Ghost story

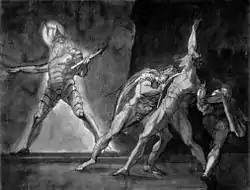
"Hamlet and his father's ghost" by Henry Fuseli (1780s drawing). The ghost is wearing stylised plate armour in 17th-century style, including a morion type helmet and tassets. Depicting ghosts as wearing armour, to suggest a sense of antiquity, was common in Elizabethan theatre.

Ghosts in the classical world often appeared in the form of vapor or smoke, but at other times they were described as being substantial, appearing as they had been at the time of death, complete with the wounds that killed them. Spirits of the dead appear in literature as early as Homer's "Odyssey", which features a journey to the underworld and the hero encountering the ghosts of the dead, as well as the Old Testament in which the Witch of Endor calls the spirit of the prophet Samuel.